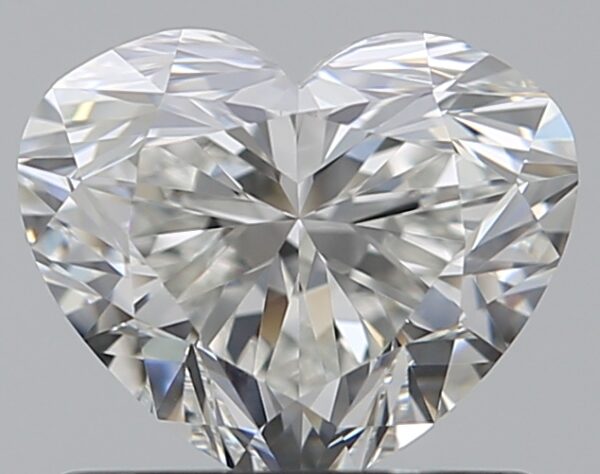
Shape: heart
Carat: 0.8
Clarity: VVS1
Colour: H
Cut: EX
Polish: EX
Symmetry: VG
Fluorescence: N
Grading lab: GIA
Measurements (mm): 5.37 x 6.37 x 3.78